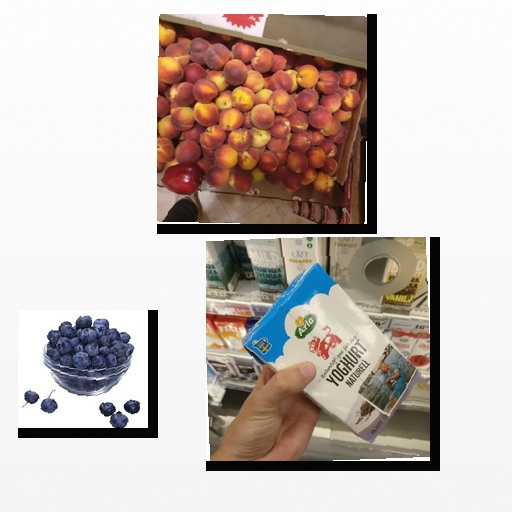
Food items: blueberry, peach, natural_yogurt